Teresa Szmigielówna

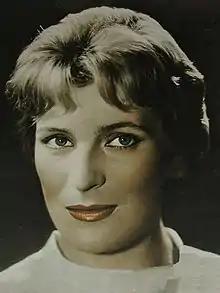
Teresa Szmigielówna (1959)

Teresa Szmigielówna (9 October 1929 – 24 September 2013) was a Polish actress. She appeared in more than sixty films from 1951 to 2012.